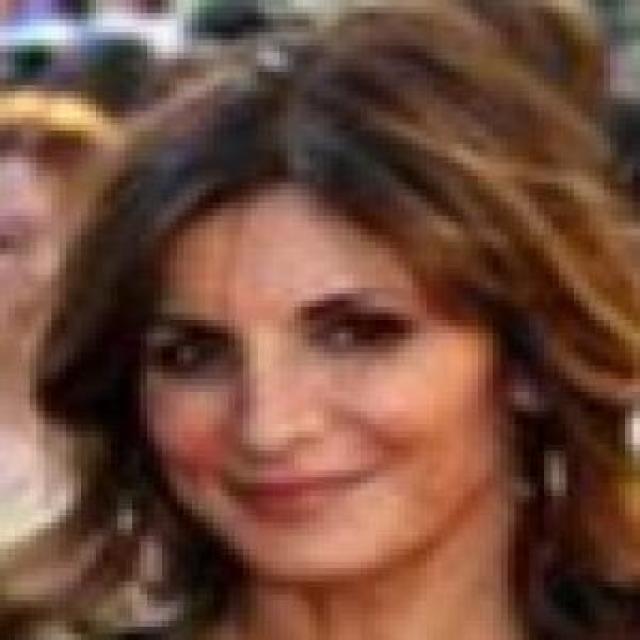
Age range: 21-44